Wildlife of Libya

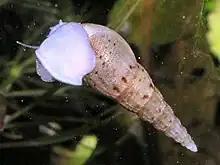
Red-rimmed melania ("Melanoides tuberculata")

Some of the 'non-marine molluscs of Libya, which are a part of the molluscan fauna of Libya, are, "Melanoides tuberculata" (O. F. Müller, 1774) listed under IUCN as of least concern, "Parmacella festae" (Gambetta, 1925 - northern Libya), and "Parmacella olivieri" (Cuvier, 1804 - northern Libya).